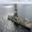
Label: ship